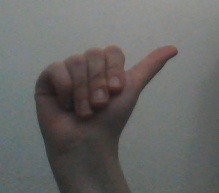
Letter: dhad